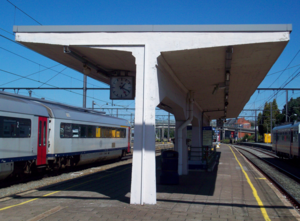
La gare de Grammont est une gare ferroviaire belge de la ligne 90, de Denderleeuw à Jurbise, située à proximité du centre de la ville de Grammont, dans la province de Flandre-Orientale en Région flamande.